Portuguese Africans

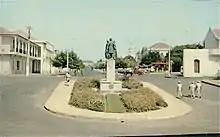

In Guinea there are around 60 resident Portuguese citizens as of 2020. According to the Portuguese Foreign Ministry, there were up to 300 Portuguese living in the country in 2000 but political instability made many of those once living in the Western African country migrating back to Portugal.